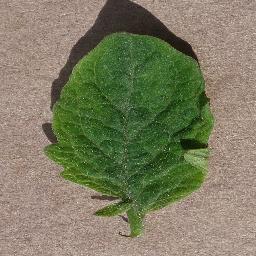
Label: Tomato___Tomato_Yellow_Leaf_Curl_Virus